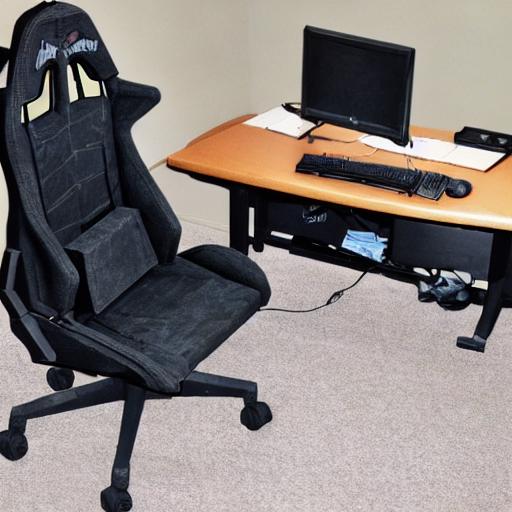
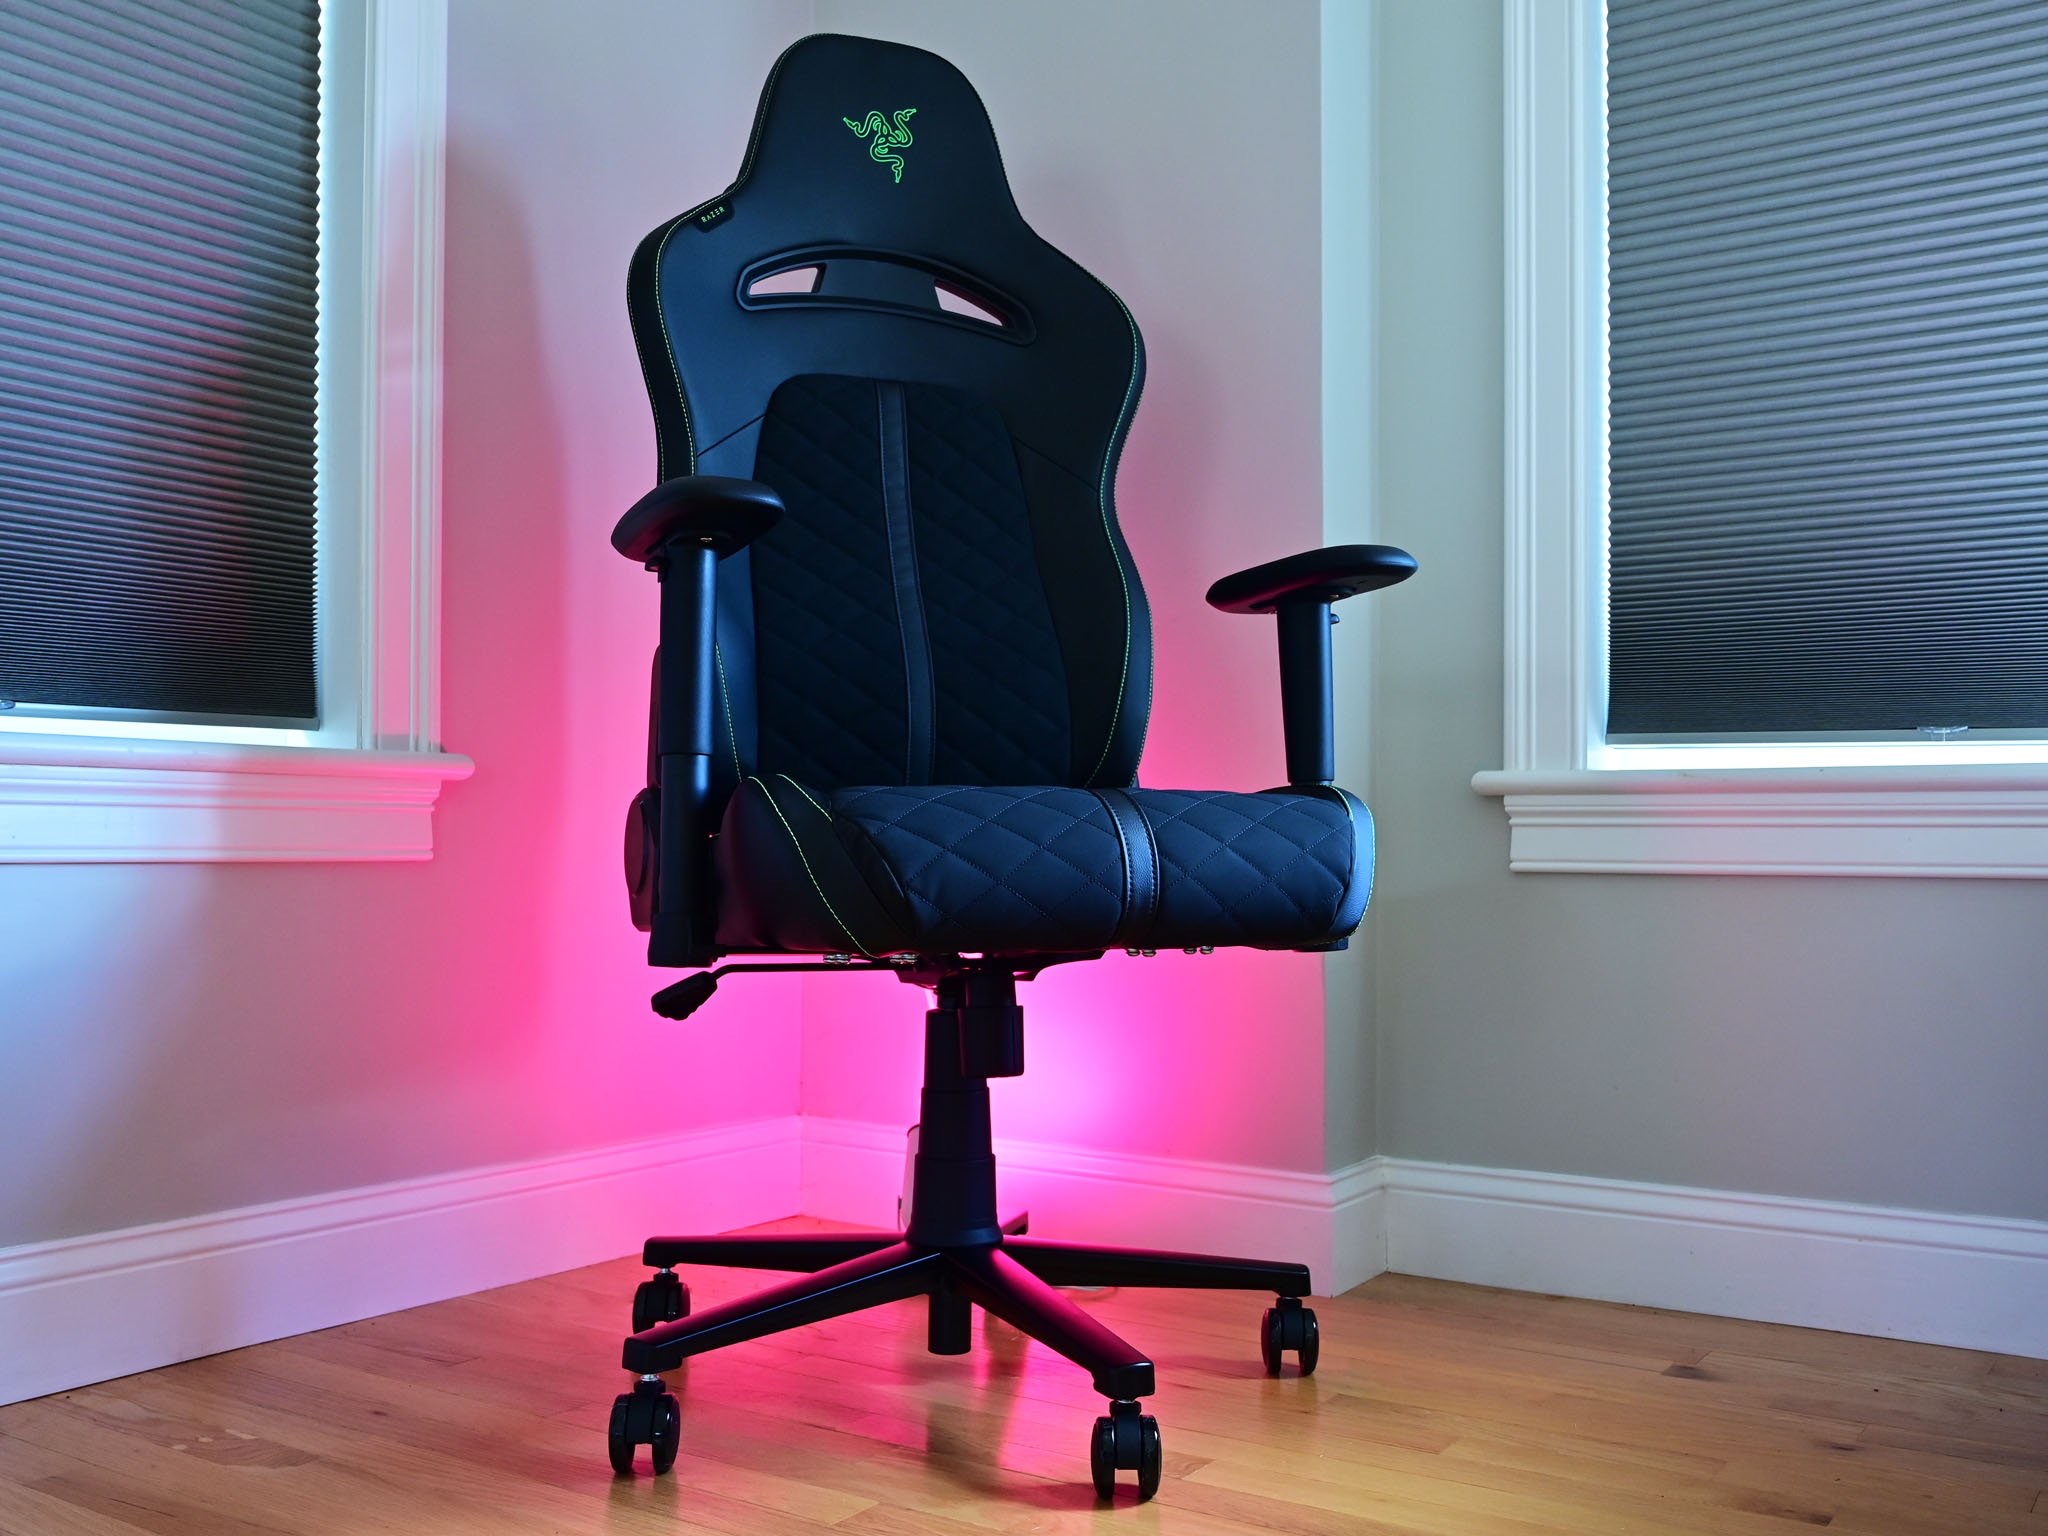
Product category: items_chair
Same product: no